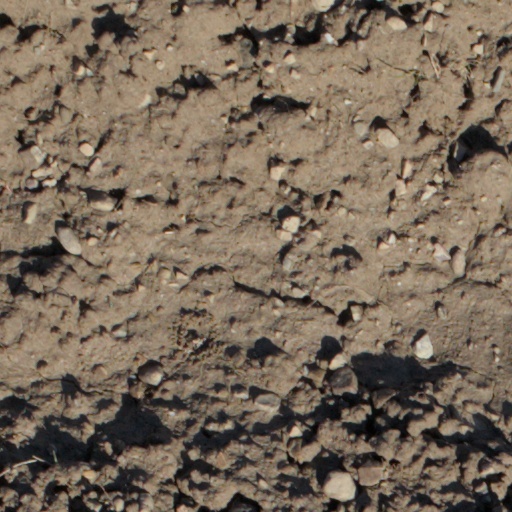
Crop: wheat